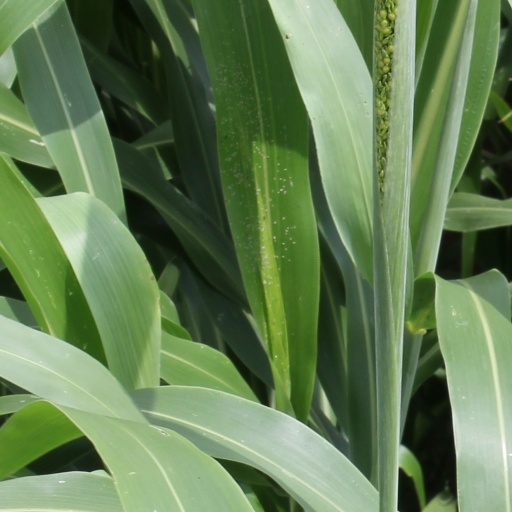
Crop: sorghum